Battle of Jezerc

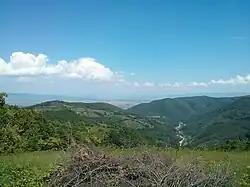
Photo of the village of Jezerc (Kushtrim).

The Battle of Jezerc was a battle fought between the Kosovo Liberation Army (KLA) and the Yugoslav army on 28 September 1998 in the Operational Zone of Neredime near Kaçanik in the village of Jezerc, during the Kosovo War.